Dorothy Dietrich

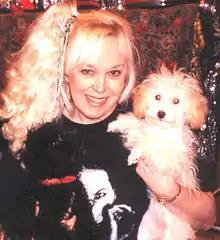

Dorothy Dietrich (born April 1, 1948) is an American stage magician and escapologist, best known for performing the bullet catch in her mouth (although Adelaide Herrmann reputedly did this earlier) and the first woman to perform a straitjacket escape while suspended hundreds of feet in the air from a burning rope. She was the first woman to gain prominence as an escape artist since the days of Houdini, breaking the glass ceiling for women in the field of escapes and magic.